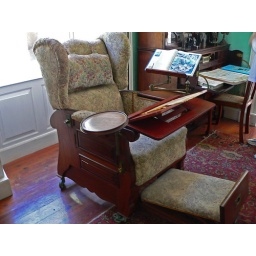
This is a c. 1936 lounging chair in the library of the house